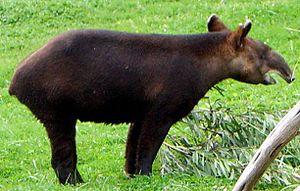
L'Antisana est un stratovolcan, culminant à 5 753 m, de la cordillère des Andes, situé en Équateur, dans la province de Napo. Sa dernière éruption remonte à 1801.